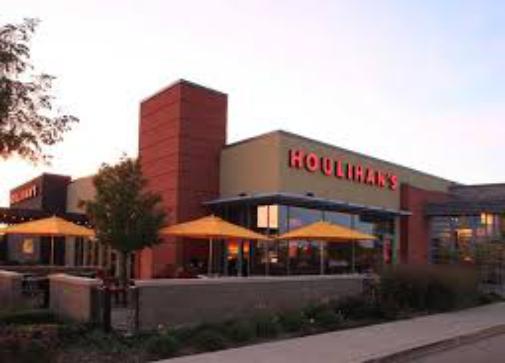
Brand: Houlihan's
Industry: Others